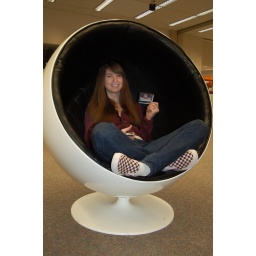
Shannon and Slava in the retro-style chair in the library at the University of Denver. Denver, Colorado.